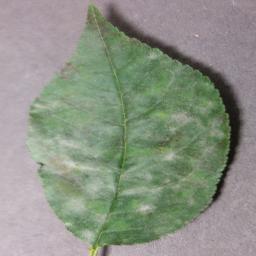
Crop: cherry
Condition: (including_sour)_powdery_mildew